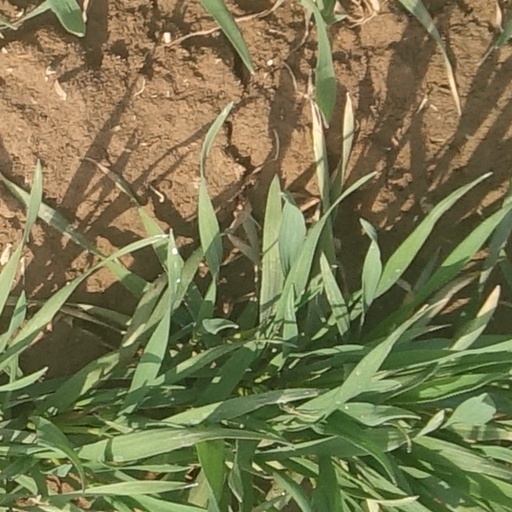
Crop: wheat